George Glass

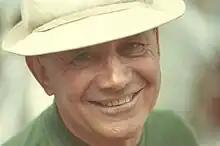
George Glass c.1960

George Glass (August 19, 1910 – April 1, 1984) was an American film producer and publicist, best known for his work with Stanley Kramer. In Kramer's 1997 autobiography, describing how he formed his first production company in the late 1940s, he called Glass "one of the best publicity men in town", and remarked "I was fortunate to get Glass, with whom I had worked in the Lewin-Loew partnership before the war. He was a bright man and a very smooth operator." In a 1973 biography of Marlon Brando, Bob Thomas wrote: